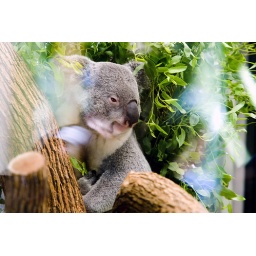
A koala bear is seen behind glass walls at the Indianapolis Zoo Sunday, Aug. 31, 2008, in Indianapolis, Ind.